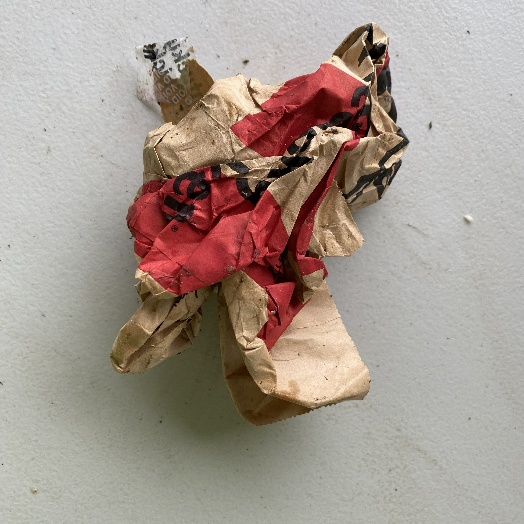
Label: Paper